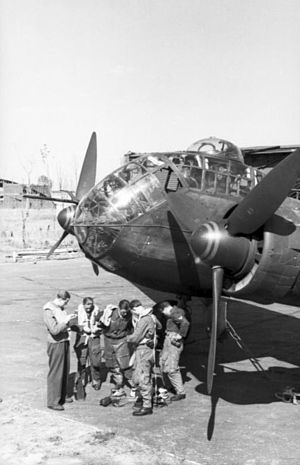
Junkers Ju 188
Junkers JU 188 før start
Ju 188 er et tysk 2-motors bombefly bygget af Junkers flyfabrikken.